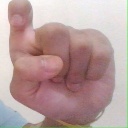
अक्षर: इ